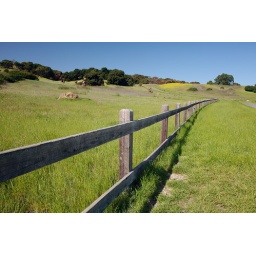
A 3.7mi loop around the dish. The green grass begins to tuning, another month they will be mostly brown.